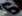
Number: 6